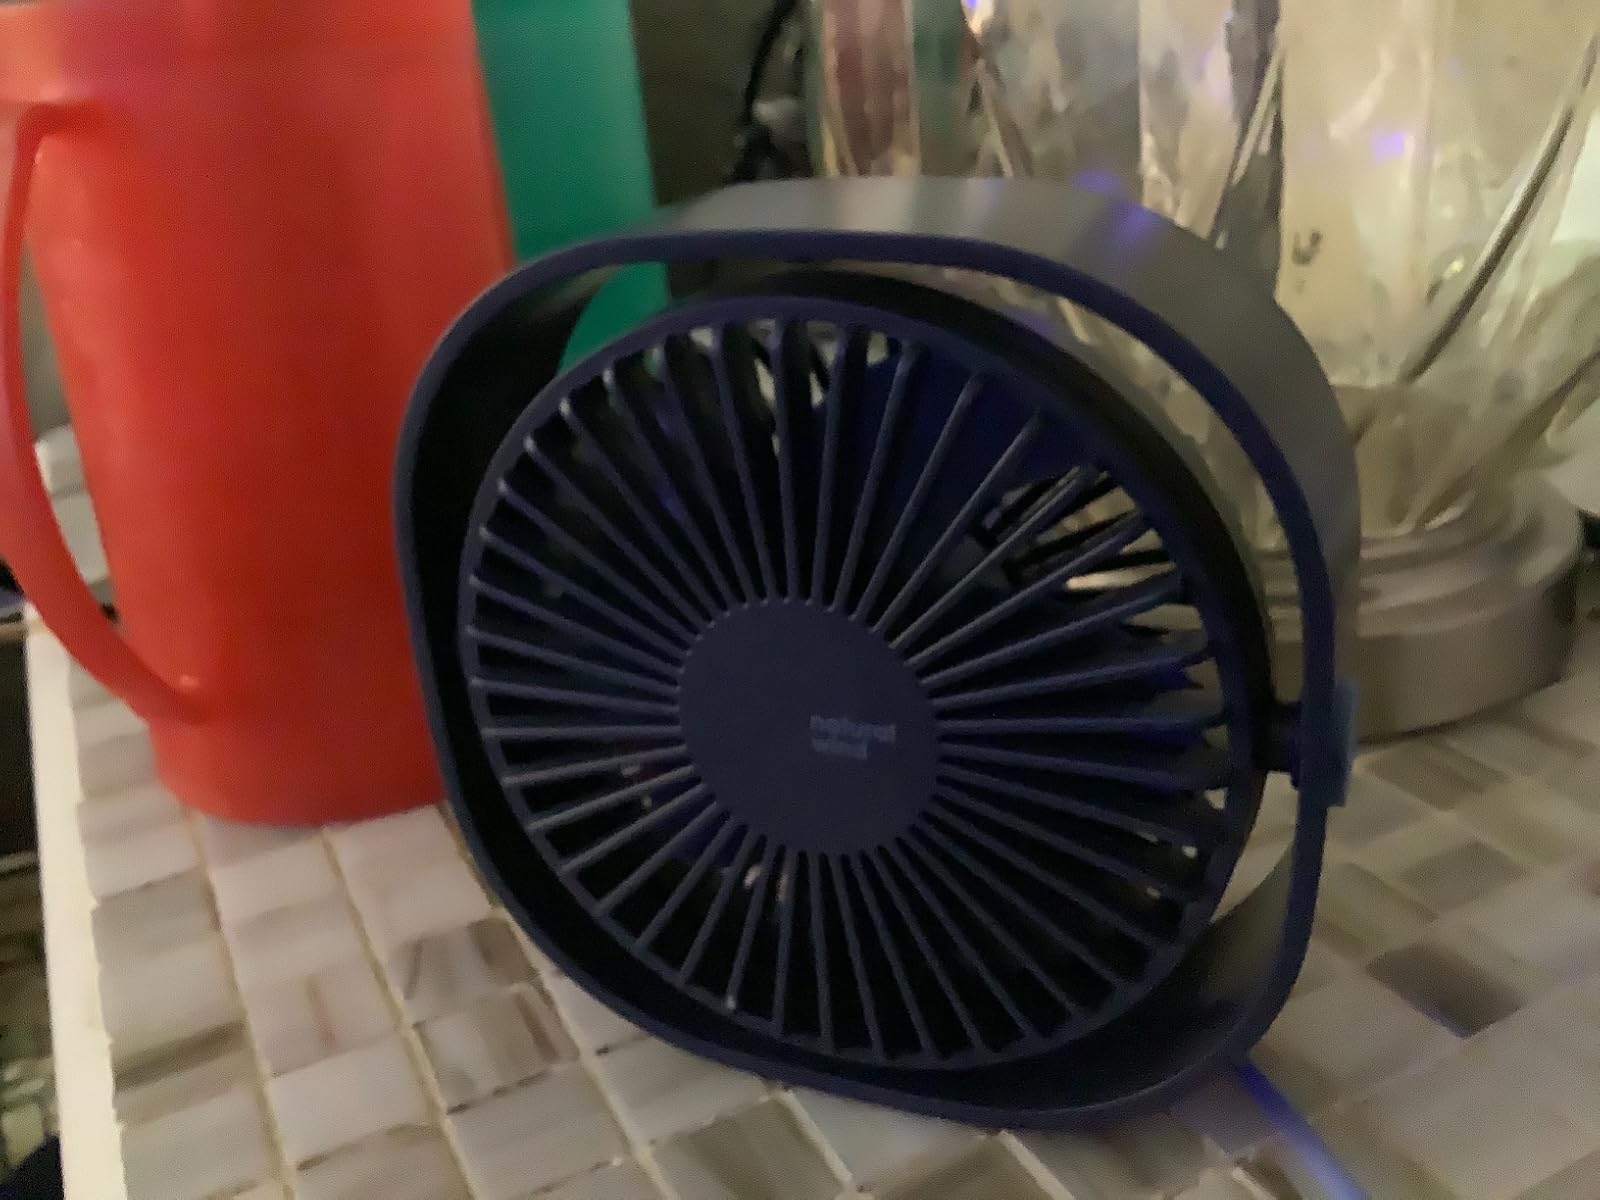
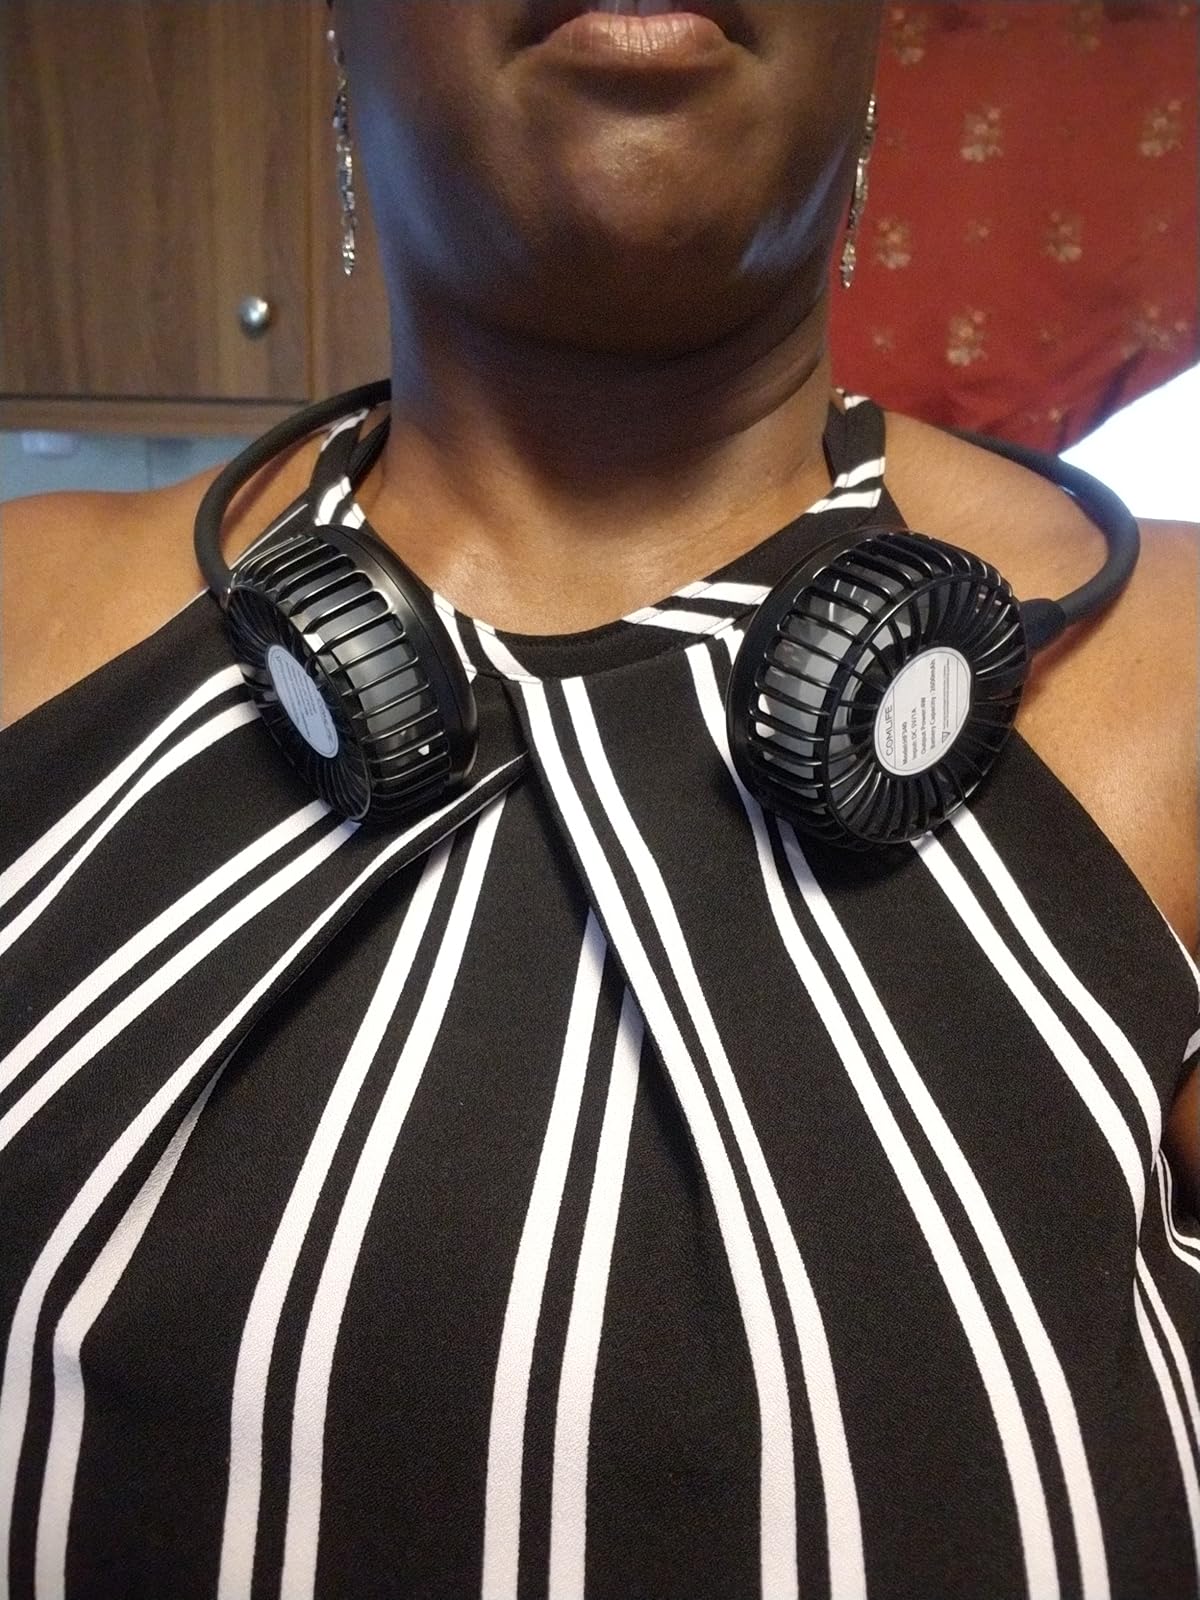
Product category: fan
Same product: no